The Mighty World of Marvel

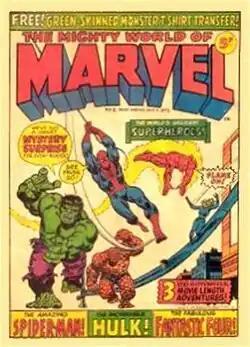
"The Mighty World of Marvel #1" published in 1972

The Mighty World Of Marvel (commonly shortened to MWOM) was a British comic book series published first by Marvel UK and then by Panini Comics. Debuting on 30 September 1972, it was the first title published by Marvel UK and ran until 1984. The series was revived in 2003 by Panini Comics, who are licensed to reprint Marvel US material in Europe, and was published monthly until November 2019.